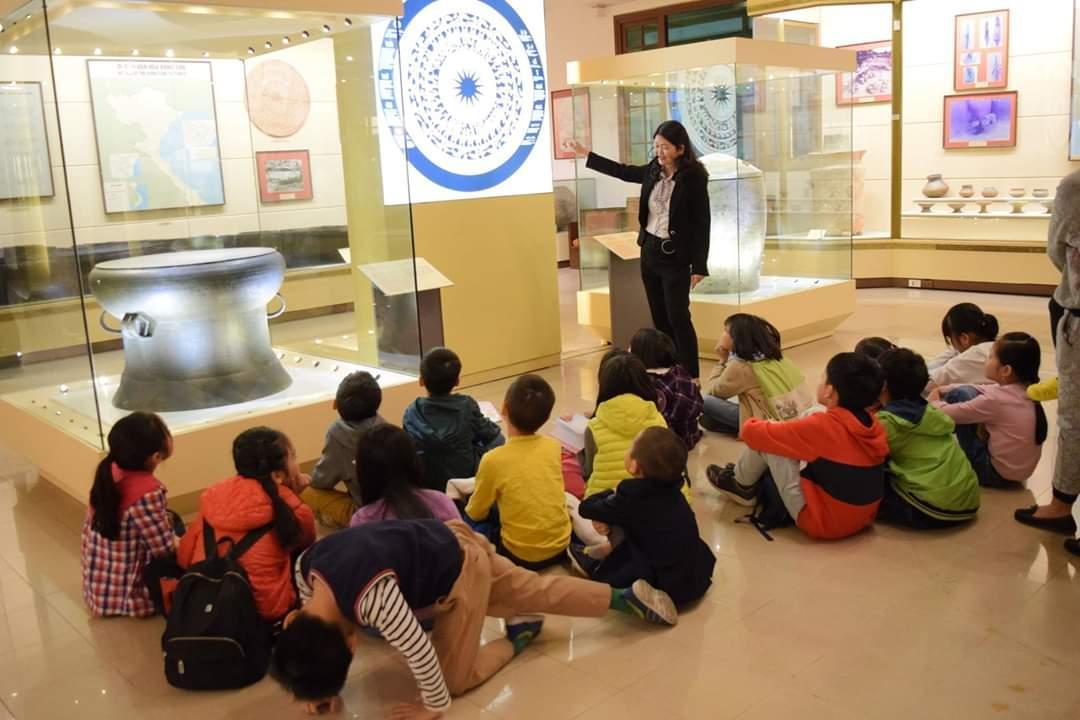
một người phụ nữ đang thuyết minh cho những đứa trẻ